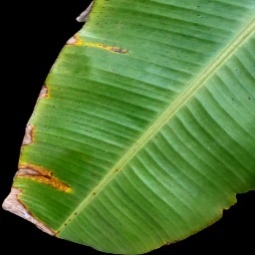
Label: Potassium